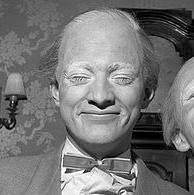
Age: 23